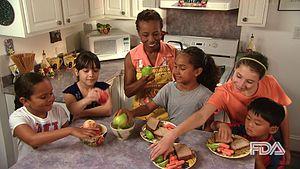
Les fibres alimentaires sont les parties d'un aliment d'origine végétale, constituées de mélanges complexes de glucides provenant de la paroi cellulaire ou du cytoplasme des cellules végétales, et qui ne peuvent pas être complètement décomposées par les enzymes digestives humaines.